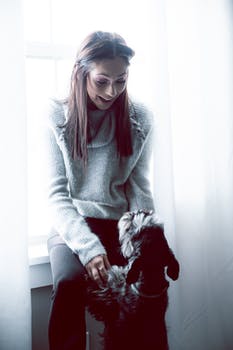
Label: No Watermark